Debasree Chaudhuri

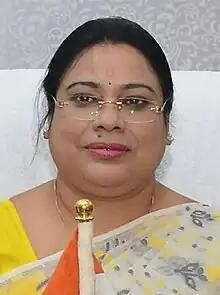

Debasree Chaudhuri (born 31 January 1971) is an Indian politician who served as the Minister of State for Woman and Child Development in the Second Modi ministry from 2019 to 2021 in the Government of India. She was elected to the 17th Lok Sabha from Raiganj constituency in West Bengal in the 2019 Indian general election as a member of the Bharatiya Janata Party.